Naked Violence

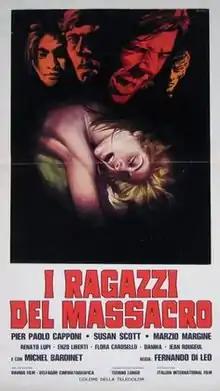

Naked Violence is a 1969 Italian giallo-drama film directed by Fernando Di Leo and based on the novel "I ragazzi del massacro" written by Giorgio Scerbanenco.